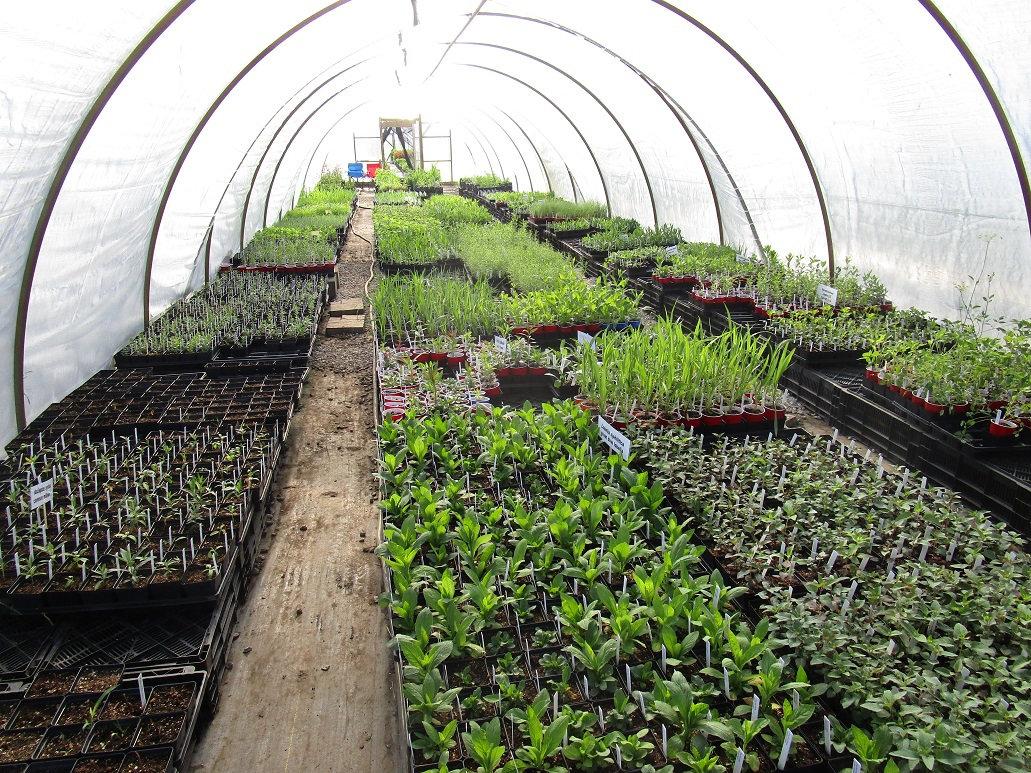
Ndani ya shamba kubwa la kisasa, wakulima wamepanda miche mbalimbali iliyopangwa kwa utofauti kwa makundi, wanahakikisha kila miche inapata matunzo stahiki ikiwa ni pamoja na umwagiliaji na ufuatiliaji wa ukuaji, kijani cha miche mingi kinadhihirisha afya ya mimea na juhudi zao katika kuzalisha mazao bora.